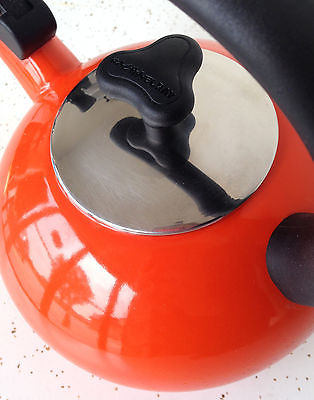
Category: kettle